The Heart Is a Lonely Hunter (film)

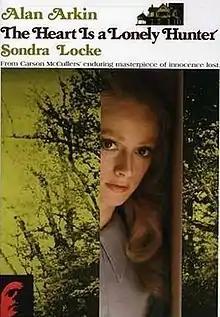
Theatrical release poster

The Heart Is a Lonely Hunter is a 1968 American film adaptation of the 1940 novel of the same name by Carson McCullers. It was directed by Robert Ellis Miller. It stars Alan Arkin and Sondra Locke (in her film debut, age 24), who both earned Academy Award nominations for their performances. The film is recognized by the American Film Institute in AFI's 100 Years of Film Scores – Nominated.